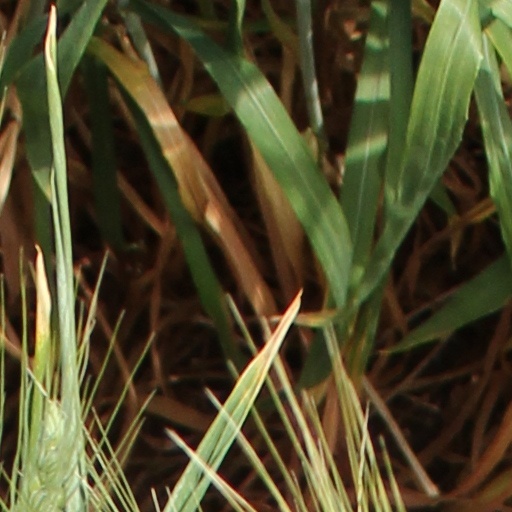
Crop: wheat